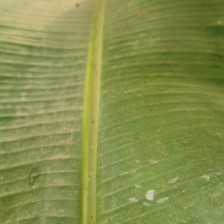
Label: healthy